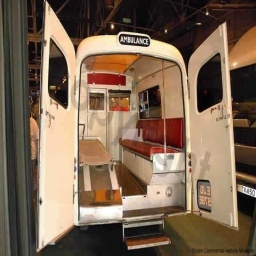
Label: ambulance